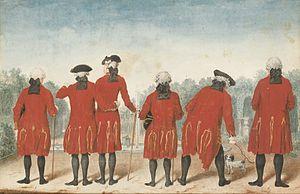
Sous le passe-partout actuel, le dessin est présenté dans un passe-partout du XIXe siecle, réduit dans le bord inférieur. Au dos du montage, sur une feuille de papier ancien, est inscrit à la plume et encre brune (possiblement par Richard de Lédans): Noms des personnages qui / composent ce tableau dans l’ordre / où ils ont été placés par Carmontelle / qui les avoit rendus frappans quoique / vus par derrière / Monsieur le Chevalier de Gasq / Mr le Marquis de Perigny / Mr le Cher de St Mars / Mr le Cher d’Estrées / Mr le Barron de Tourrempré / Mr le Chev.er Desparts / Ils étoient tous Gentilshommes de / Monseigneur le Duc d’Orléans grand / père, excepté Mr le M.s de Perigny / ancien Président de la cour souveraine / à Rouen, et qui par son esprit et son / amabilité étoit de la société intime / du Prince / Ils sont représentés sous l’habit que / le Prince avoit adopté dans ses campagnes. L'ancien montage est partiellement collé sur une page de l’album de la famille Orléans, délié aujourd’hui, et annotée ultérieurement à la plume et l’encre brune avec le nom des personnages. 263 x 400 mm PROVENANCE Collection de l’artiste avant 1807
Les Gentilshommes du duc d’Orléans dans l’habit de Saint-Cloud est l'une des œuvres les plus célèbres de Philippoteaux.